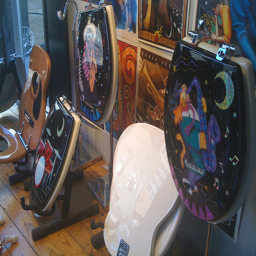
A picture of some craft items that are on a table.
Closeup of various toilet lids covered in various art.
Unique toilet seats in a variety of colors and shapes on display.
A room that has decorative items and some guitars.
Several uniquely designed toilet seats on display in a room.